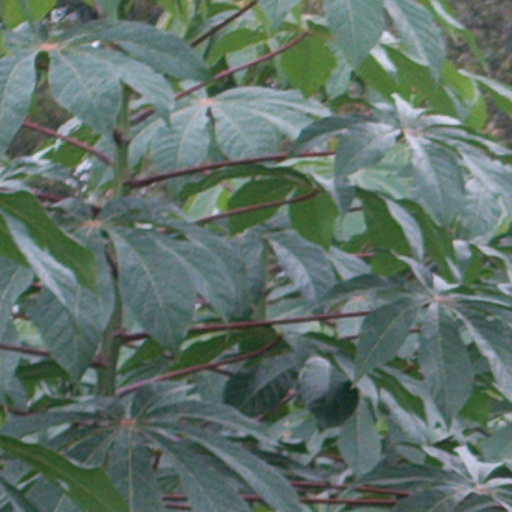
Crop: cassava